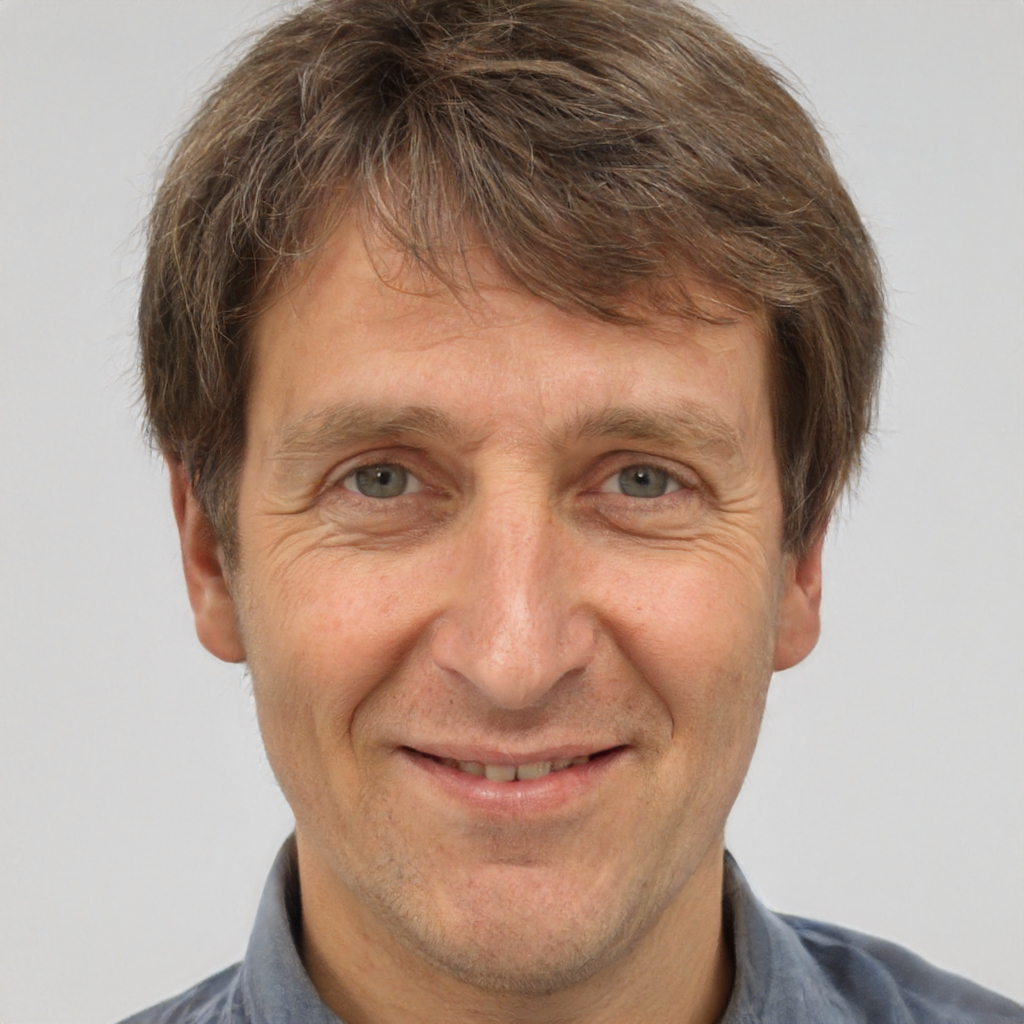
Gender: Male